Central Square, Cardiff

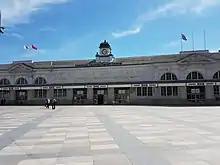
Cardiff Central railway station as seen from Central Square in May 2019

Until the 1930s an area of terraced housing, churches and shops, named Temperance Town, occupied the current site of Central Square. As a result, due to its legal history, Central Square is now one of a few areas in Cardiff designated an alcohol control zone, allowing the police to confiscate alcohol.